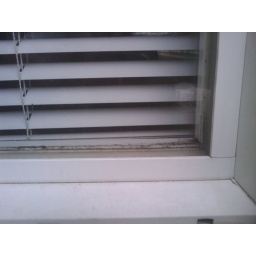
This window has no Tempering Bug in any of the corners, and therefore violates standard uniform building codes.